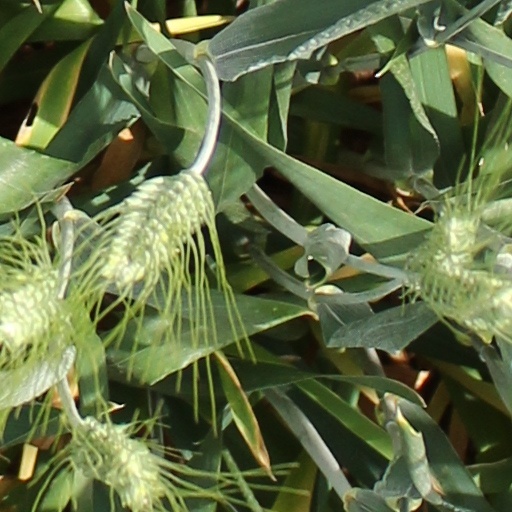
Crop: wheat